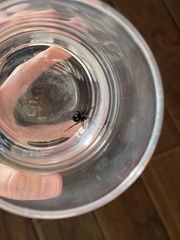
Species: Lactrodectus_hesperus